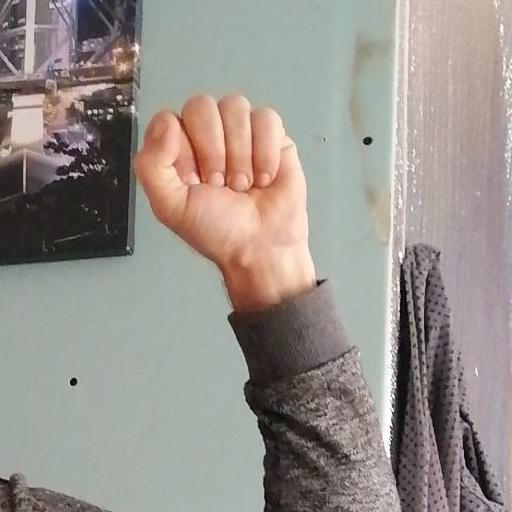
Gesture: fist